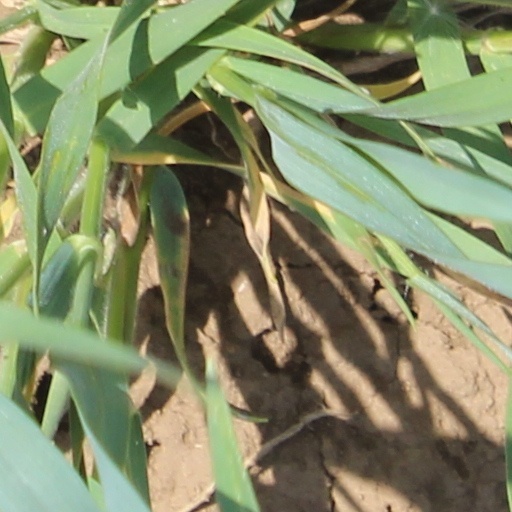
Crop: wheat